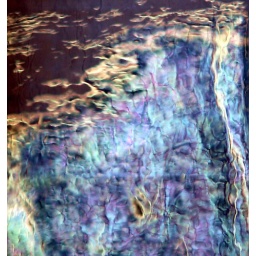
old glass and wrinkled mylar reflective backing-strong face in here.